Valbona Valley

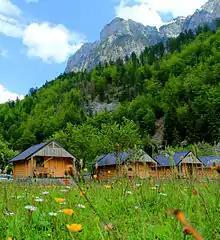
Small chalets in Valbona

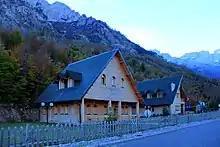
Valbona Tourist Info Point (TIP) Guesthouse opened in 2012, and expanded in 2019

In family and social life there are preserved folk festivals with various forms of entertainment. Spiritual wealth is manifested in verbal and musical folklore, especially in the legendary epic.